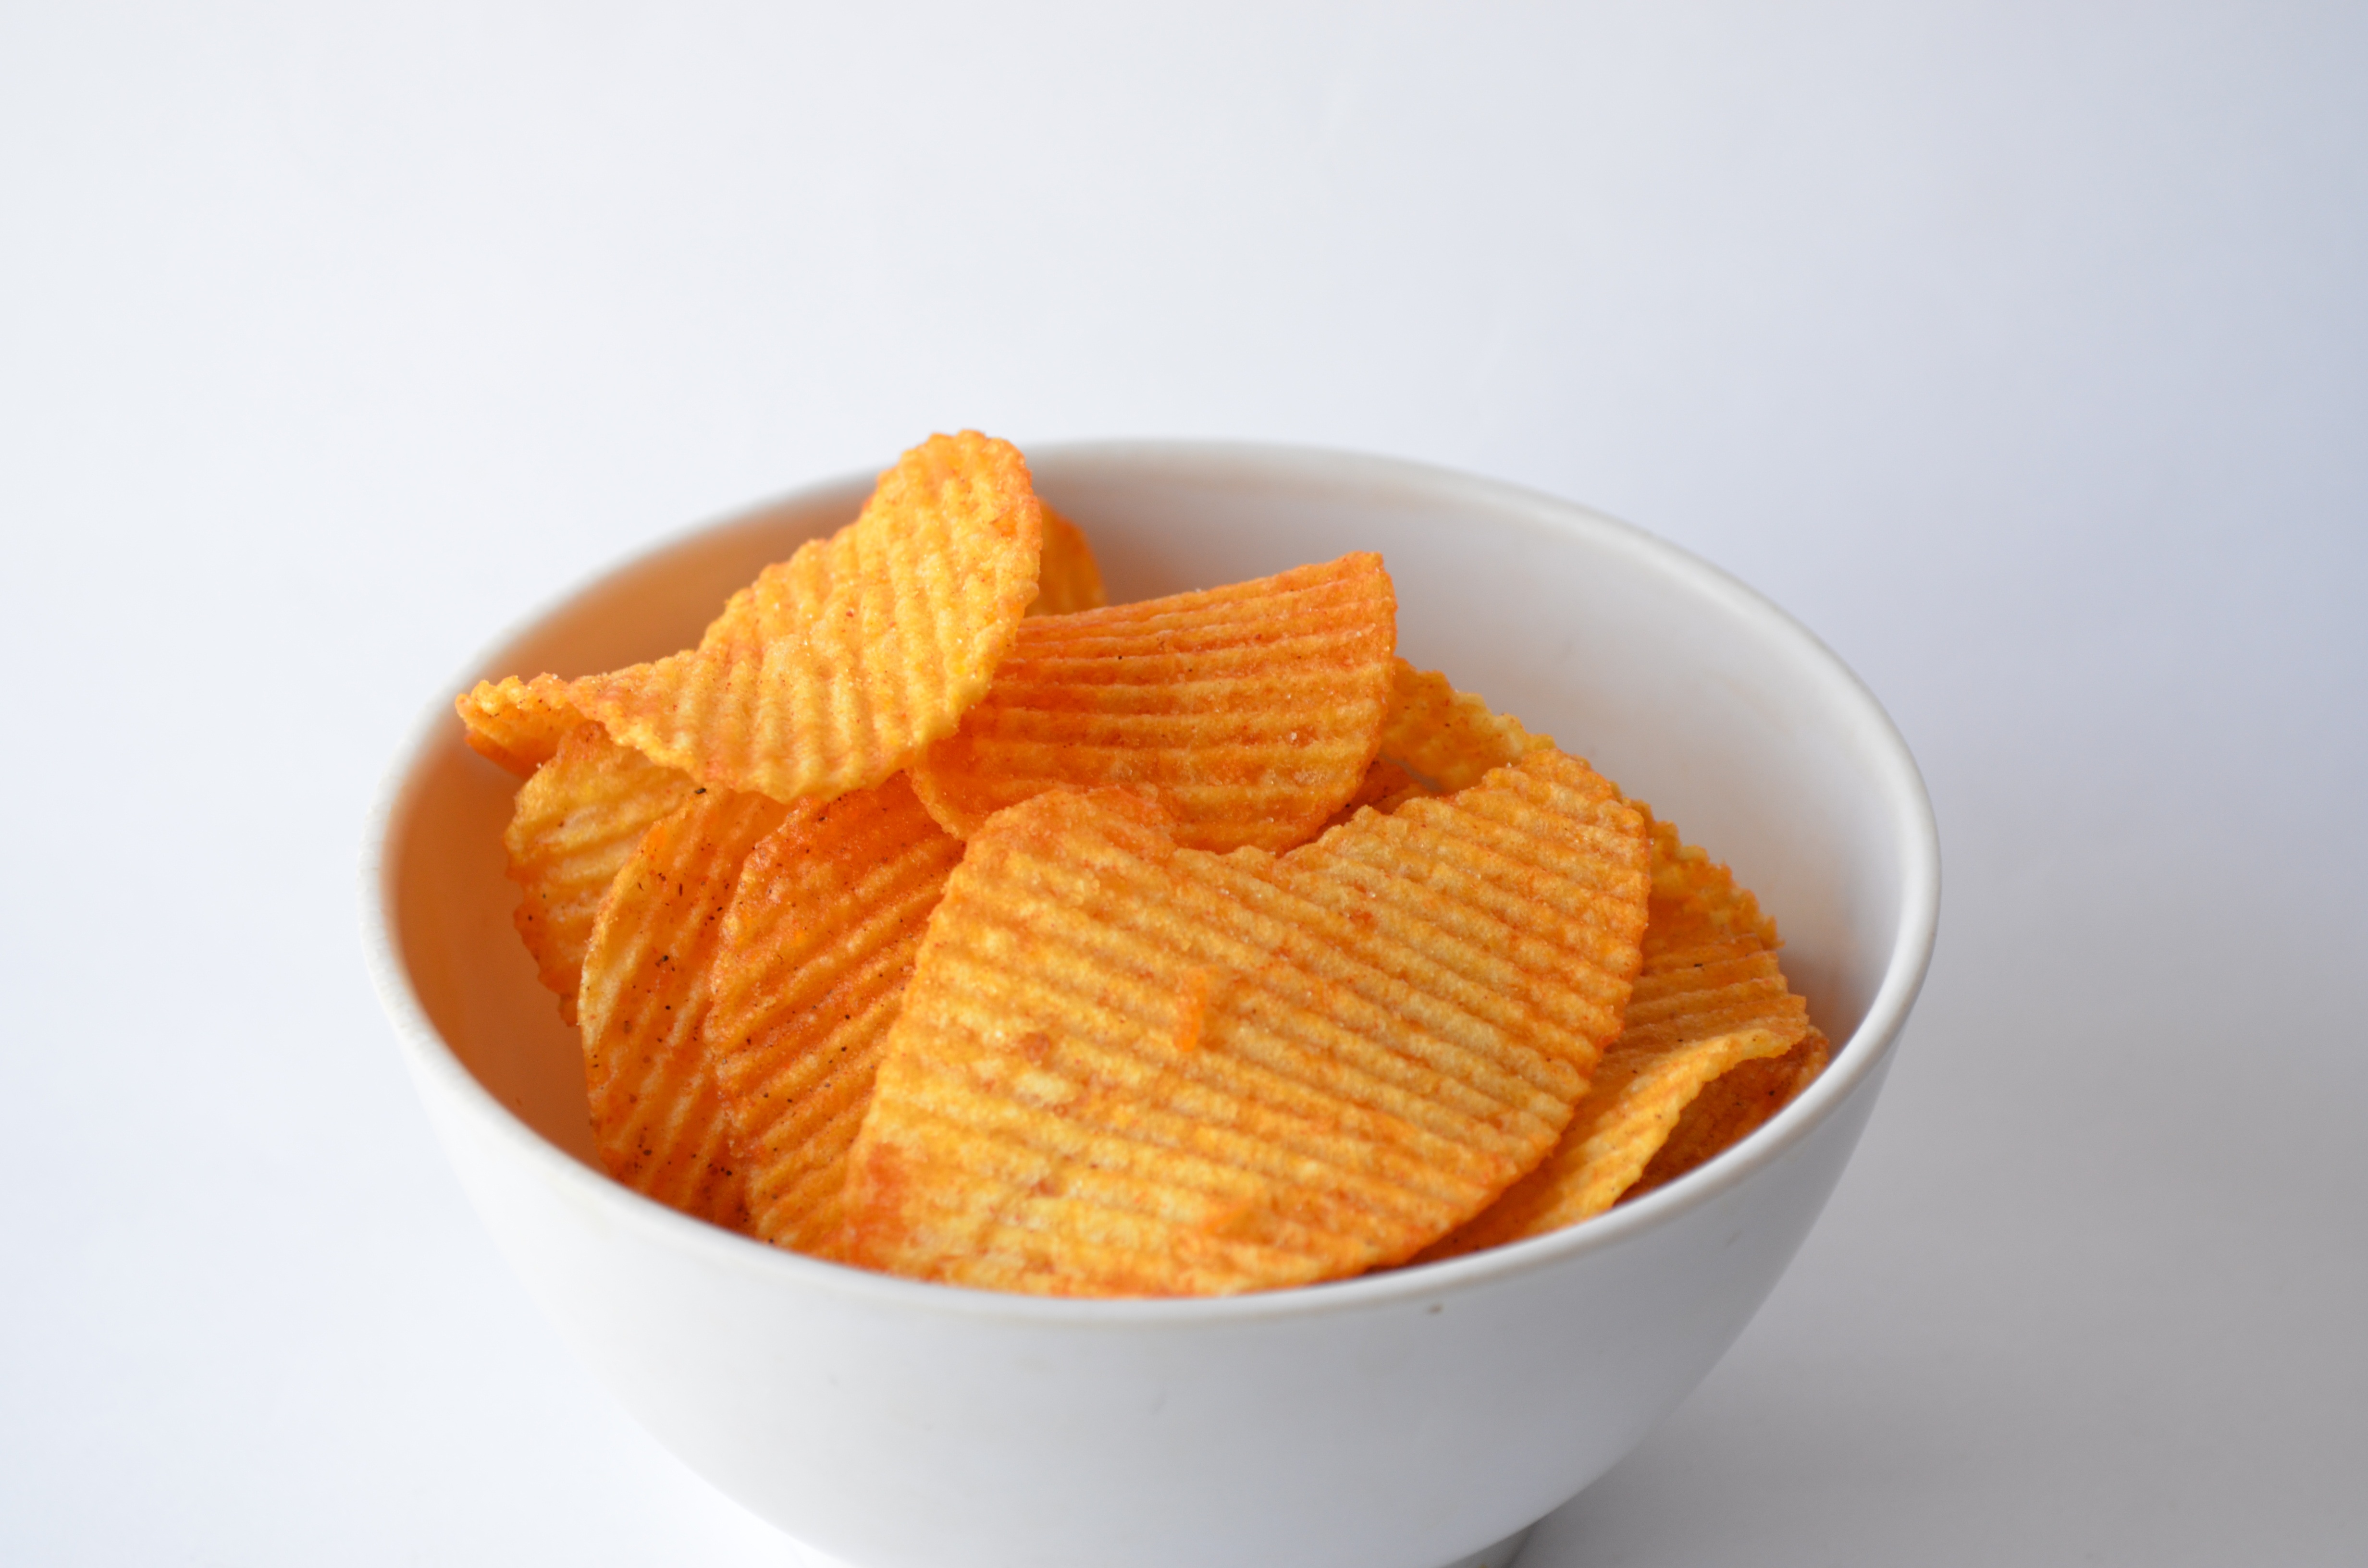
plant, fruit, dish, meal, food, golden, produce, vegetable, breakfast, snack, fast food, cuisine, calories, fried, tasty, vegetarian food, crispy, crisps, flowering plant, unhealthy, junk food, fattening, potato chips, snack food